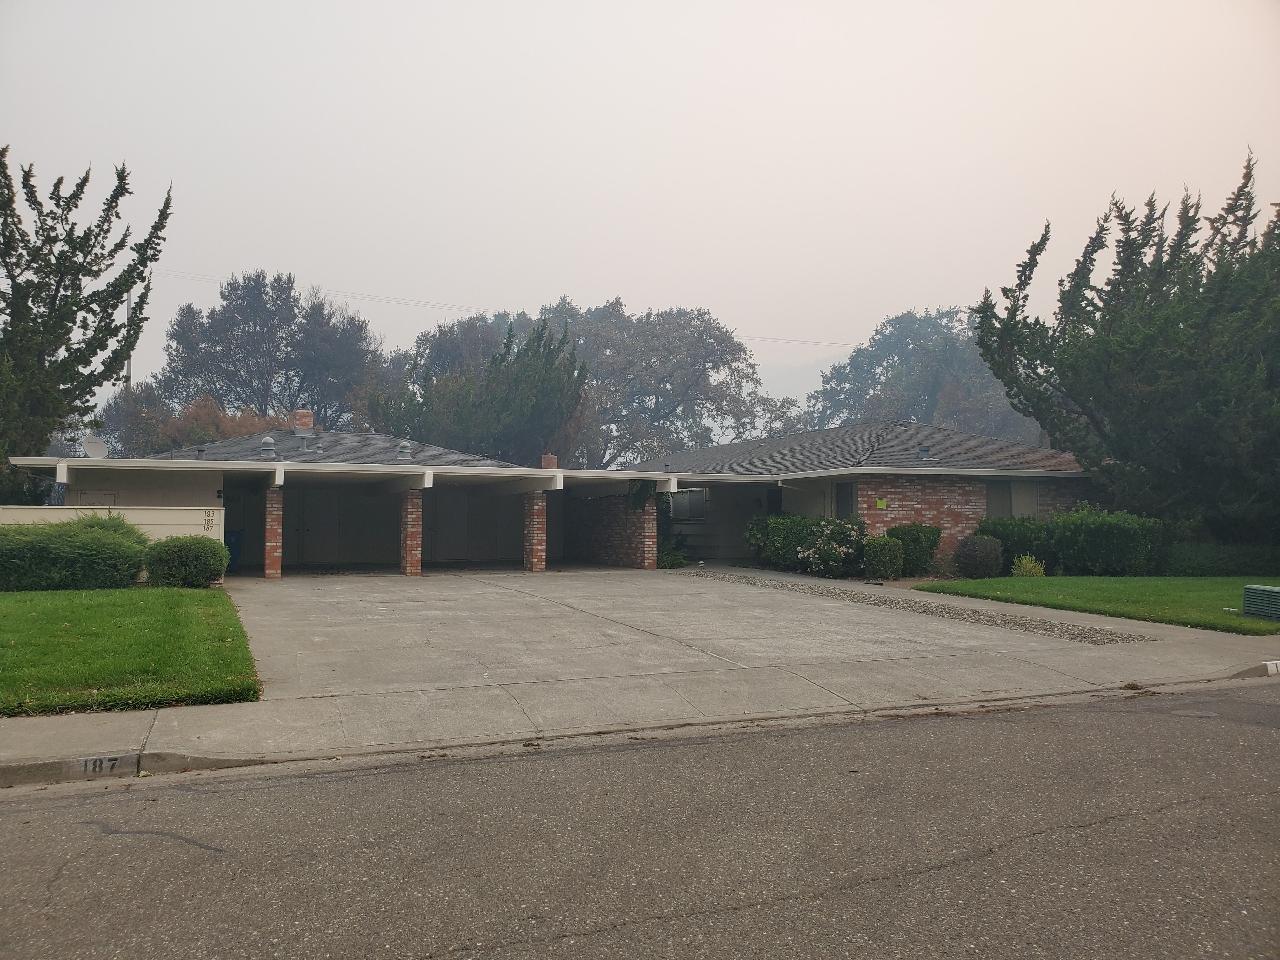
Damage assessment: no_damage